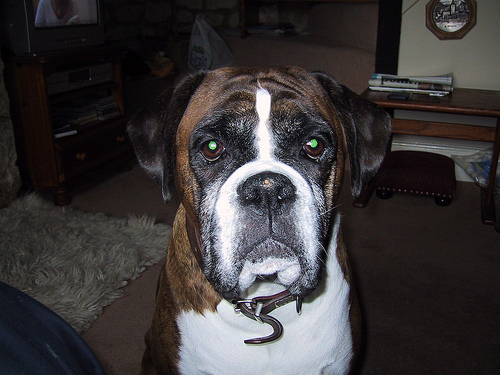
Animal: dog
Breed: boxer